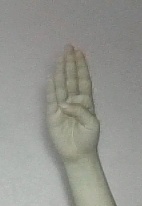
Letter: kaaf